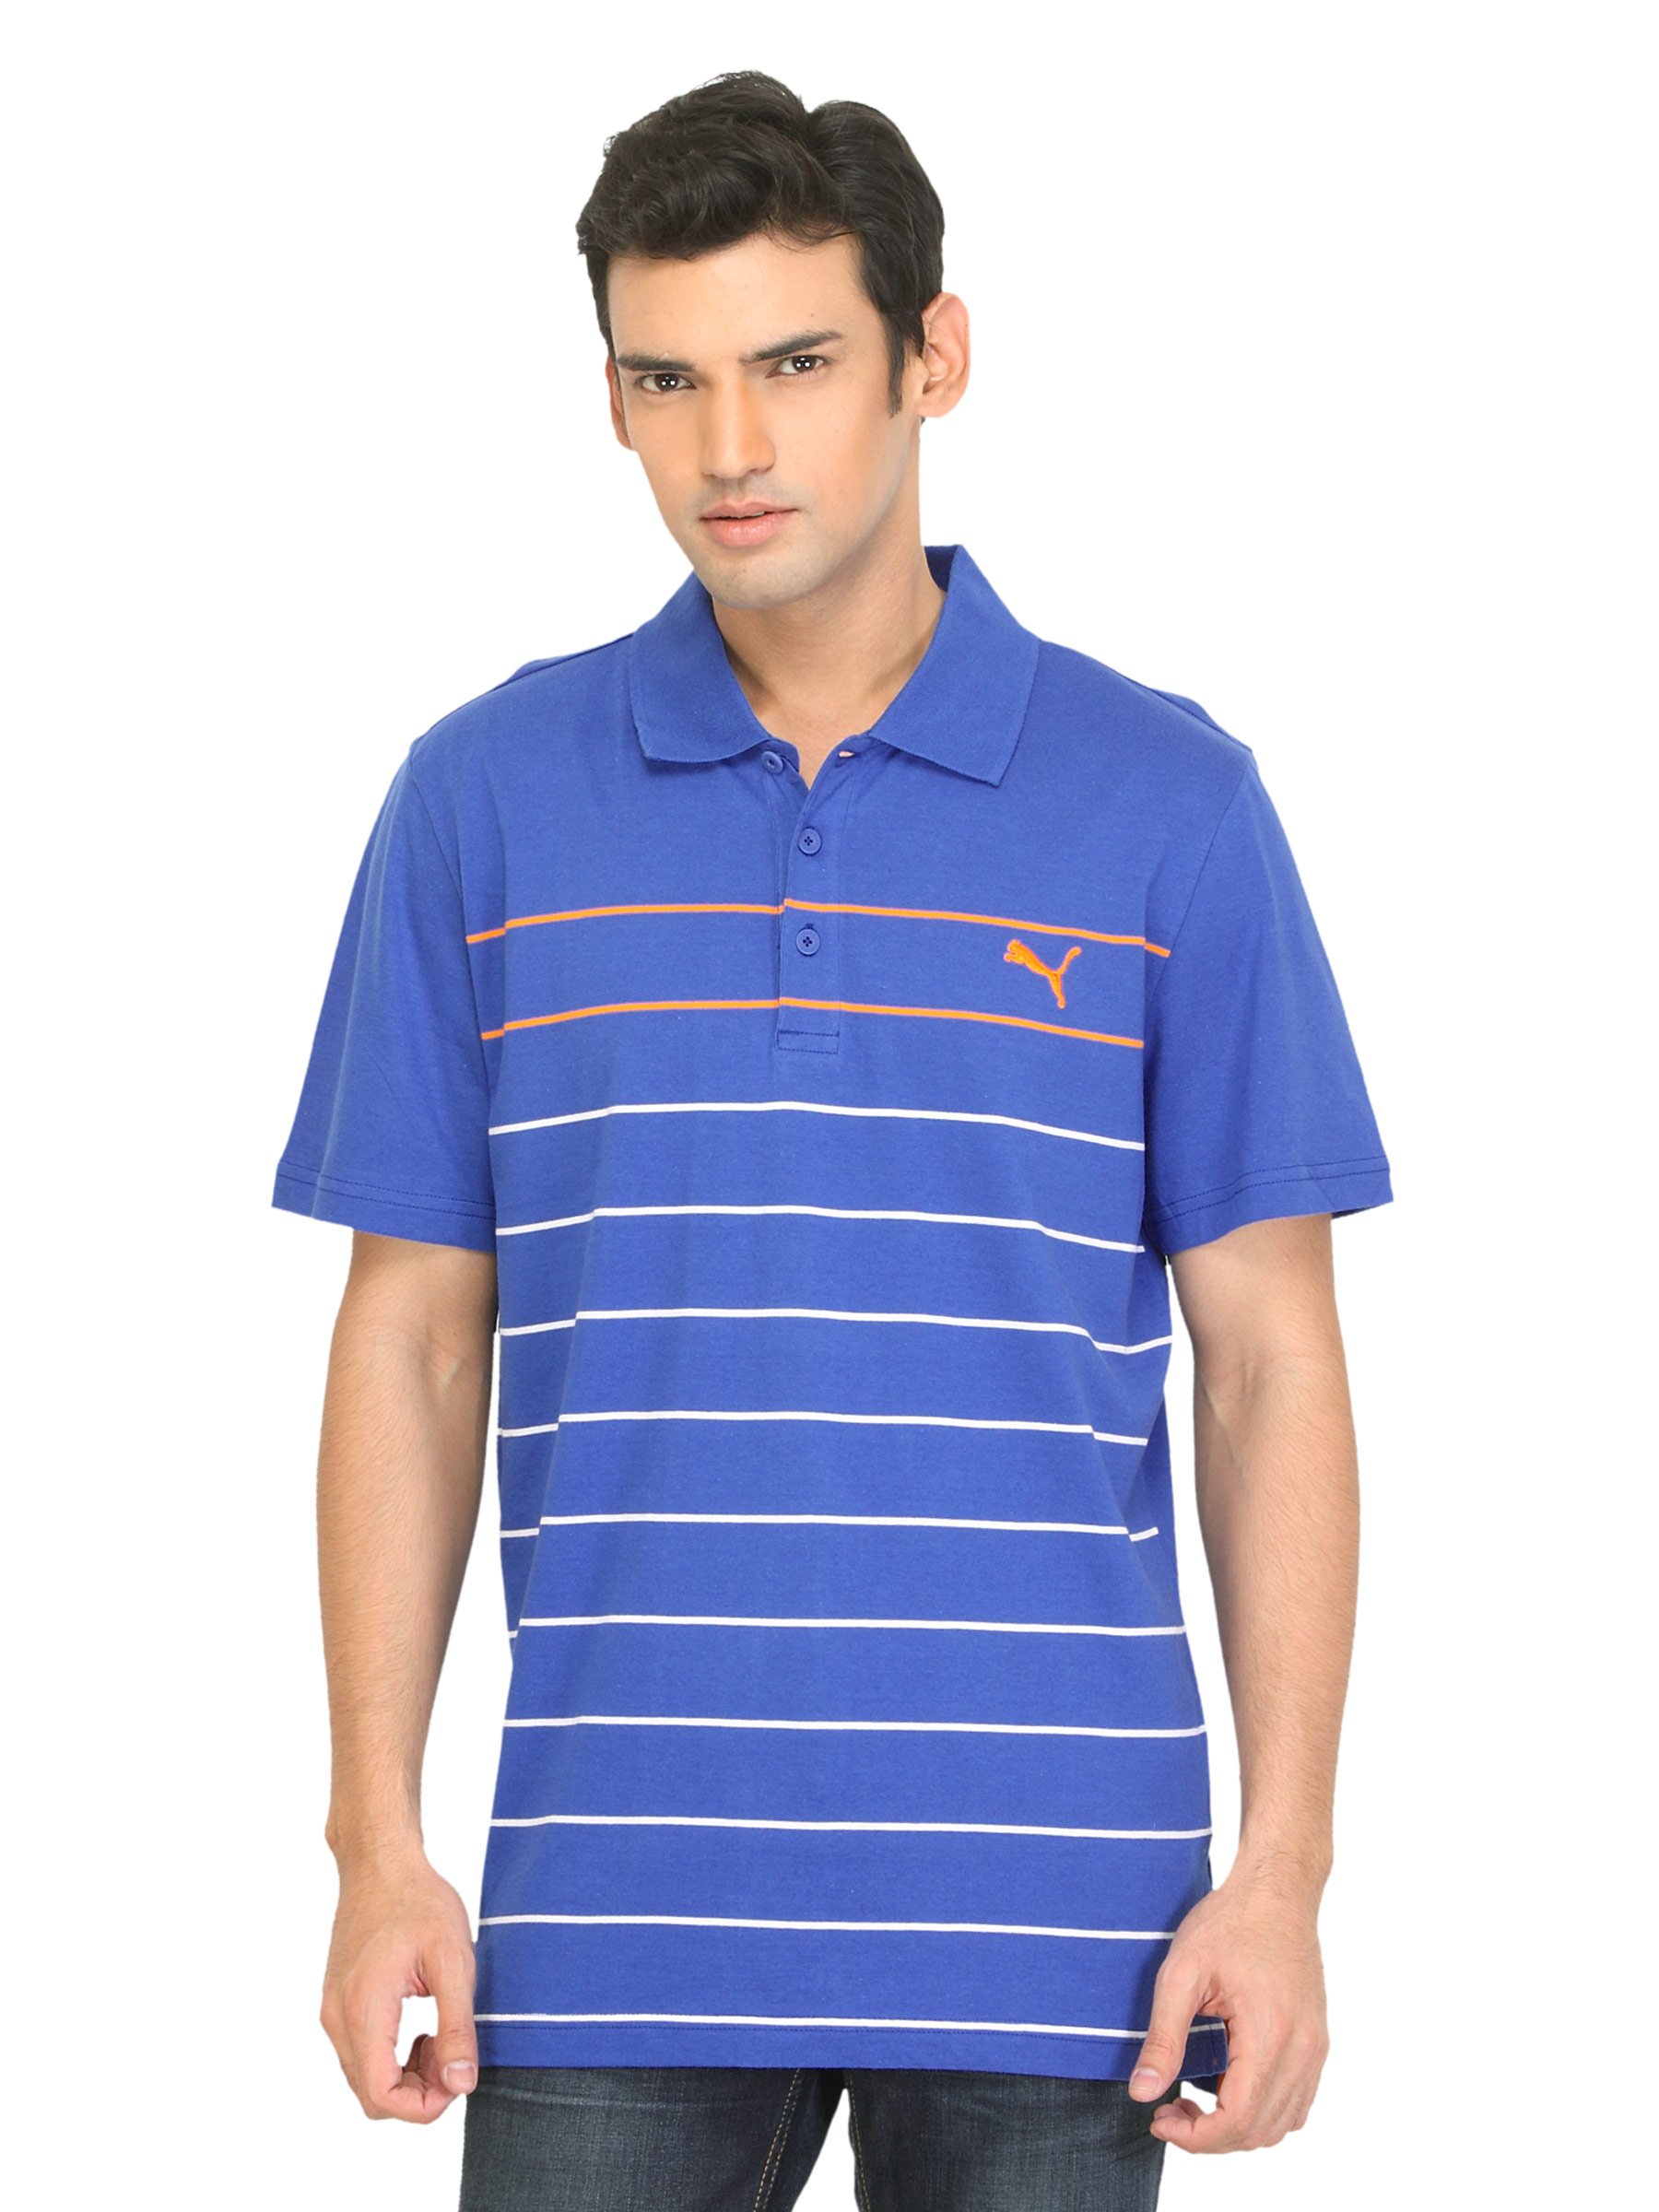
Puma Men Fine Striped Polo Blue T-shirt
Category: Apparel / Topwear / Tshirts
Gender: Men
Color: Blue
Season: Summer 2012
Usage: Casual